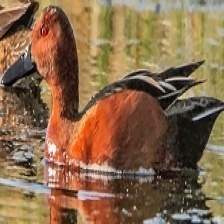
Species: CINNAMON TEAL
Scientific name: ANAS CYANOPTERA
ImageNet parent category: drake